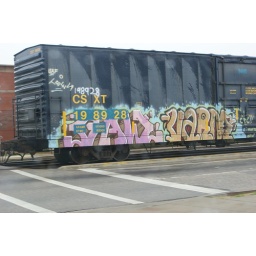
Downtown Fayetteville...caught the train going by at a red light and pulled my camera out...spur of the moment.